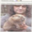
Label: beaver